Shuler Hensley

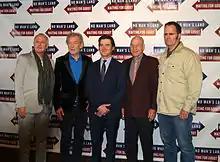
Hensley (right), at a September 24, 2013 press junket at Sardi's restaurant for "Waiting for Godot" and "No Man's Land". Beside him from left to right, are director Sean Mathias and actors Ian McKellen, Billy Crudup and Patrick Stewart.

Hensley's stage career began in the early 1990s with roles such as Pitkin in "On the Town", Joe in "The Most Happy Fella", and Miles Gloriosus in "A Funny Thing Happened on the Way to the Forum", He has also sung in the Gilbert and Sullivan operettas "Pirates of Penzance" and "Patience" and in the operas "Carmen", "Faust", "La bohème" and "Don Giovanni". And in addition to an early "Oklahoma!" casting as Jud Fry at the North Shore Music Theatre, Boston, Shuler also played Curly at the Skylight Opera Theatre, Milwaukee.